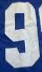
Number: 9